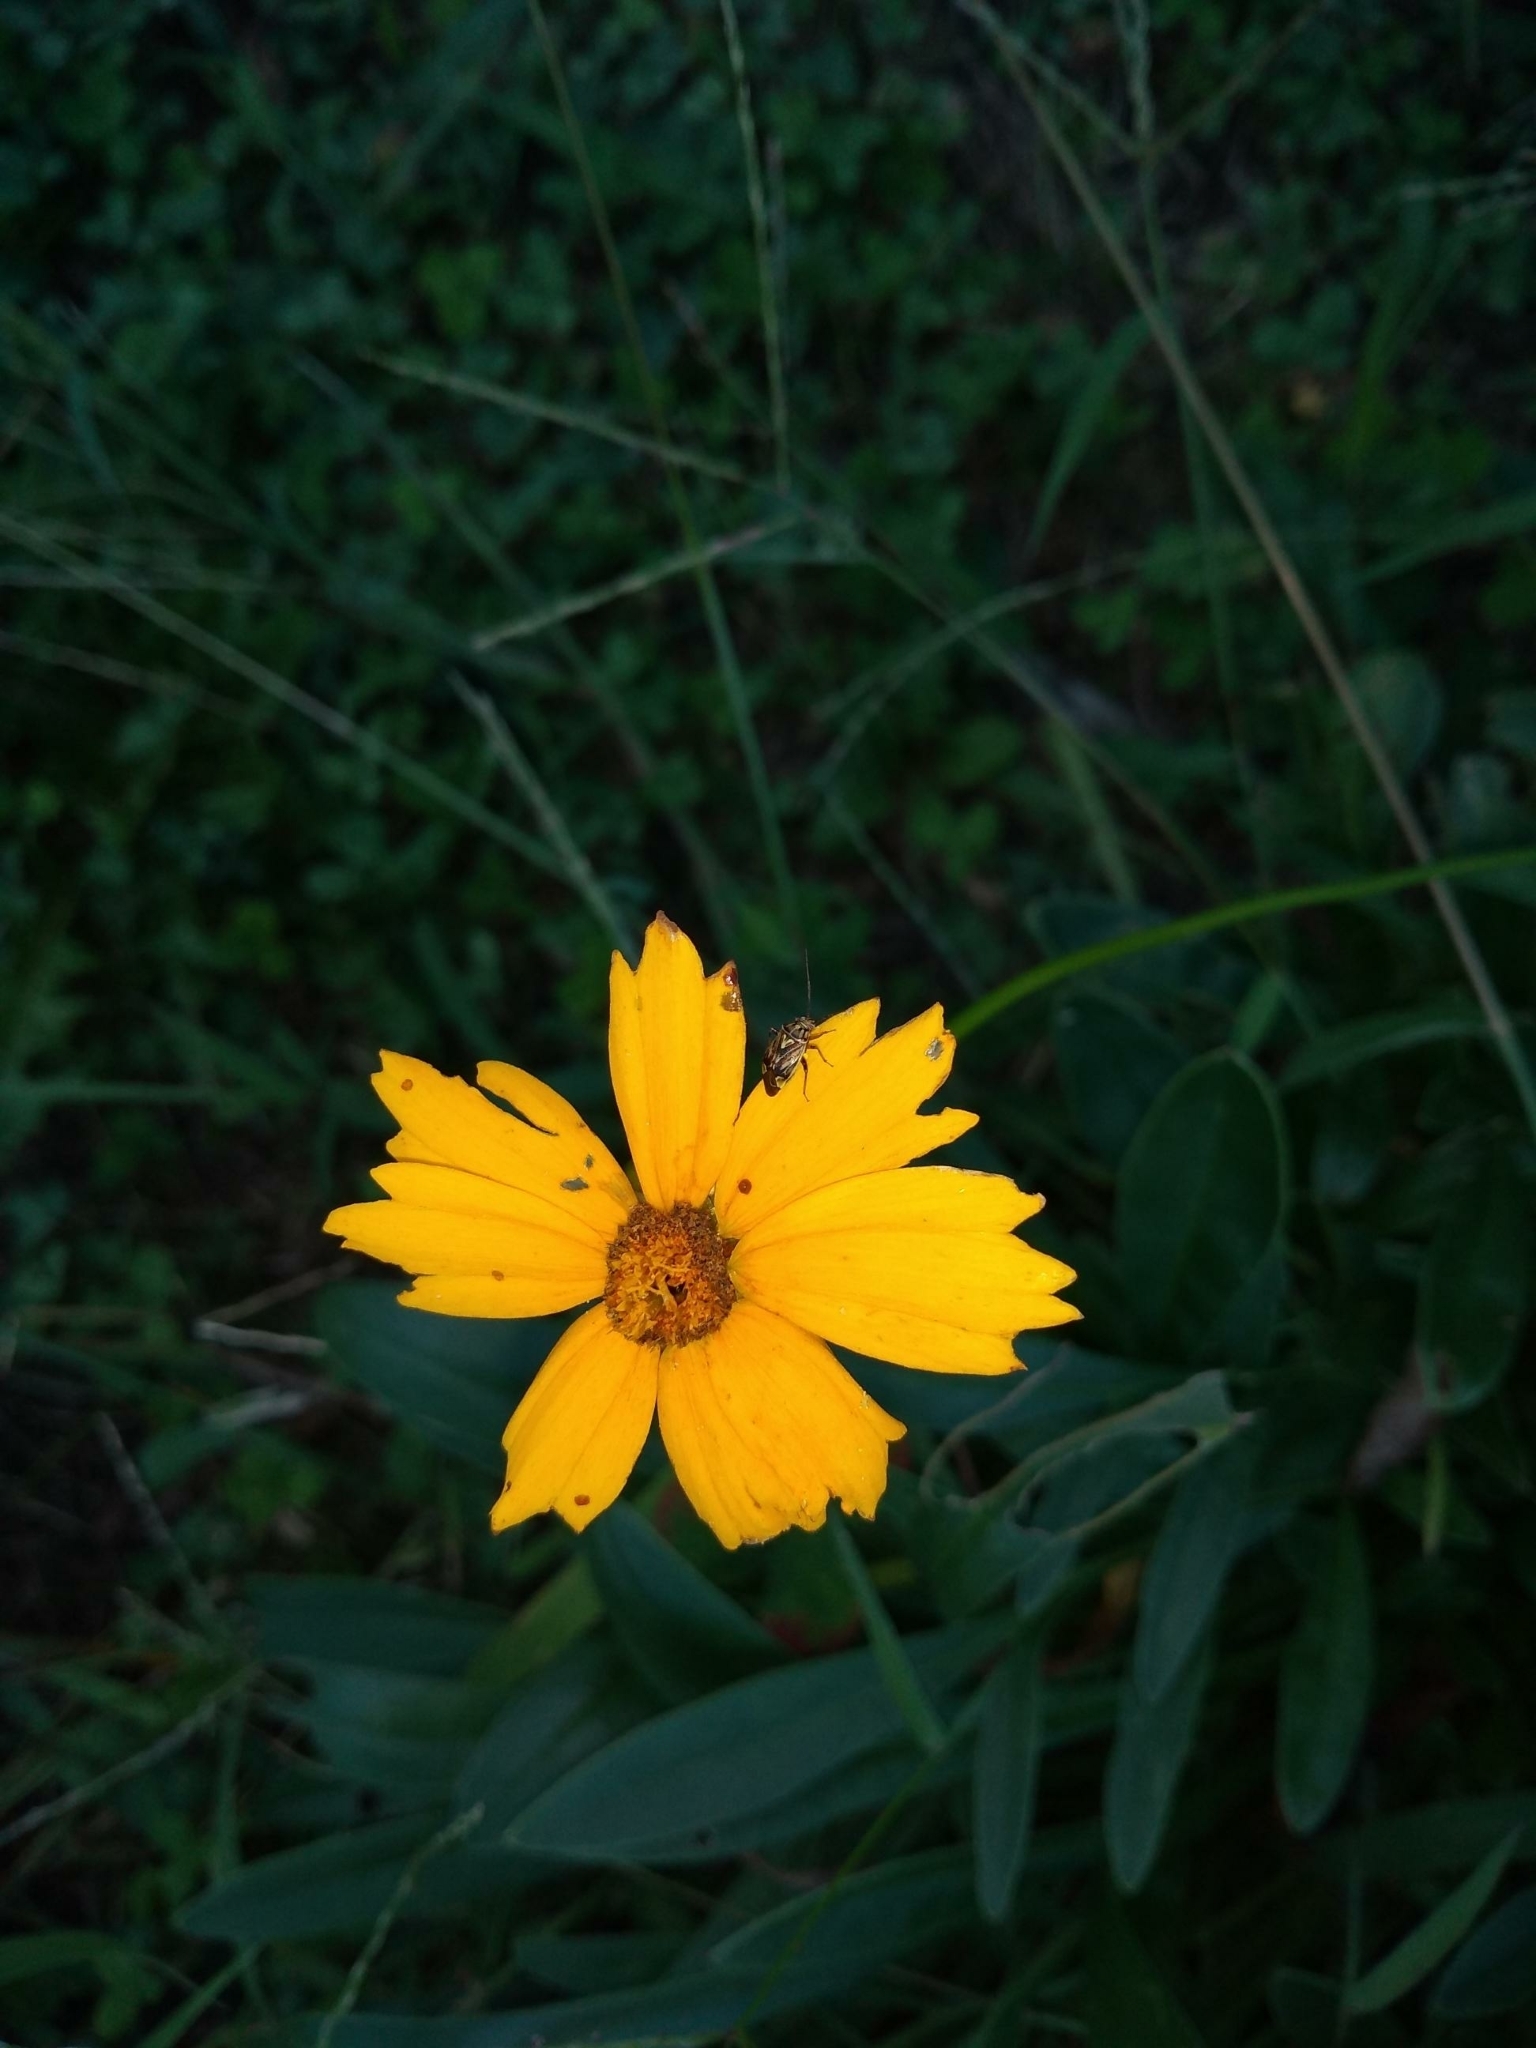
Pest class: lygus_bug